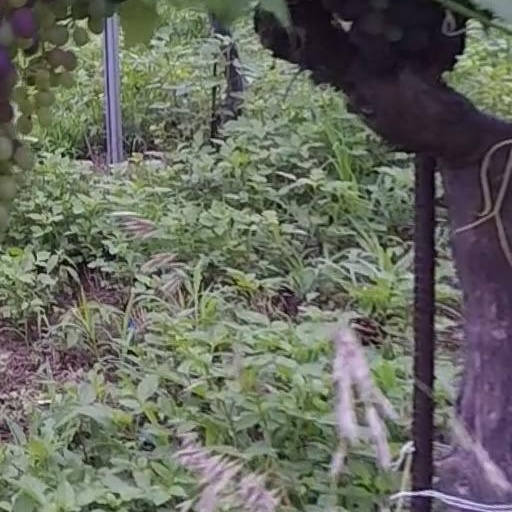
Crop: grape